Mikó (archbishop of Kalocsa)

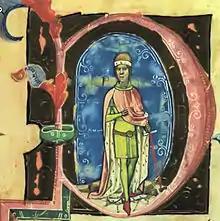
Stephen IV depicted in the "Illuminated Chronicle"

Géza II died on 31 May 1162. His 15-year-old son, Stephen III was crowned by Archbishop Lucas within days. Initially, Mikó belonged to the partisans of the new monarch and resided in his royal court. On hearing of Géza's death, Byzantine Emperor Manuel I Komnenos dispatched an army and hastened towards Hungary, because he attempted to extend his suzerainty over the kingdom. As a result, he supported the claim of the Hungarian king's namesake uncle, Duke Stephen, who had spent the previous years in exile at Constantinople. Fearful of an invasion by the Byzantines, the Hungarian magnates agreed to accept Géza's another brother, Duke Ladislaus as a "compromise candidate". After his defeat at Kapuvár, Stephen III fled from Hungary and sought refuge in Austria. Archbishop Lucas was one of the few who remained loyal to the young monarch, refusing to crown his uncle. Therefore, the coronation ceremony of Ladislaus II was performed by Mikó in July 1262, despite that the coronation of the Hungarian monarch was part of the privilege of the dignity Archbishop of Esztergom (as Walter Map's "De nugis curialium" noted, Mikó "had no authority for such a coronation"). Historian Ferenc Makk considered that the rivalry between the metropolitan sees of Esztergom and Kalocsa, beside the latter's territorial proximity to the Byzantine frontier, also contributed to Mikó's defection to the court of Ladislaus II. Shortly thereafter, Lucas was imprisoned, thus Mikó became "de facto" head of the Roman Catholic Church in Hungary. During the succession disputes, the two archbishops of Hungary, Lucas and Mikó never failed to take opposition sides in the factional fights.